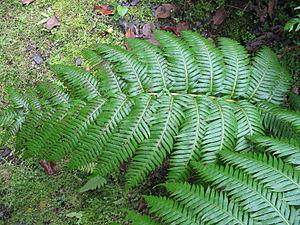
Le genre Woodwardia regroupe des fougères appartenant à la famille des Blechnaceae.